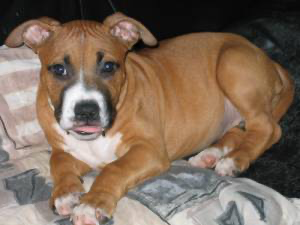
Animal: dog
Breed: american pit bull terrier